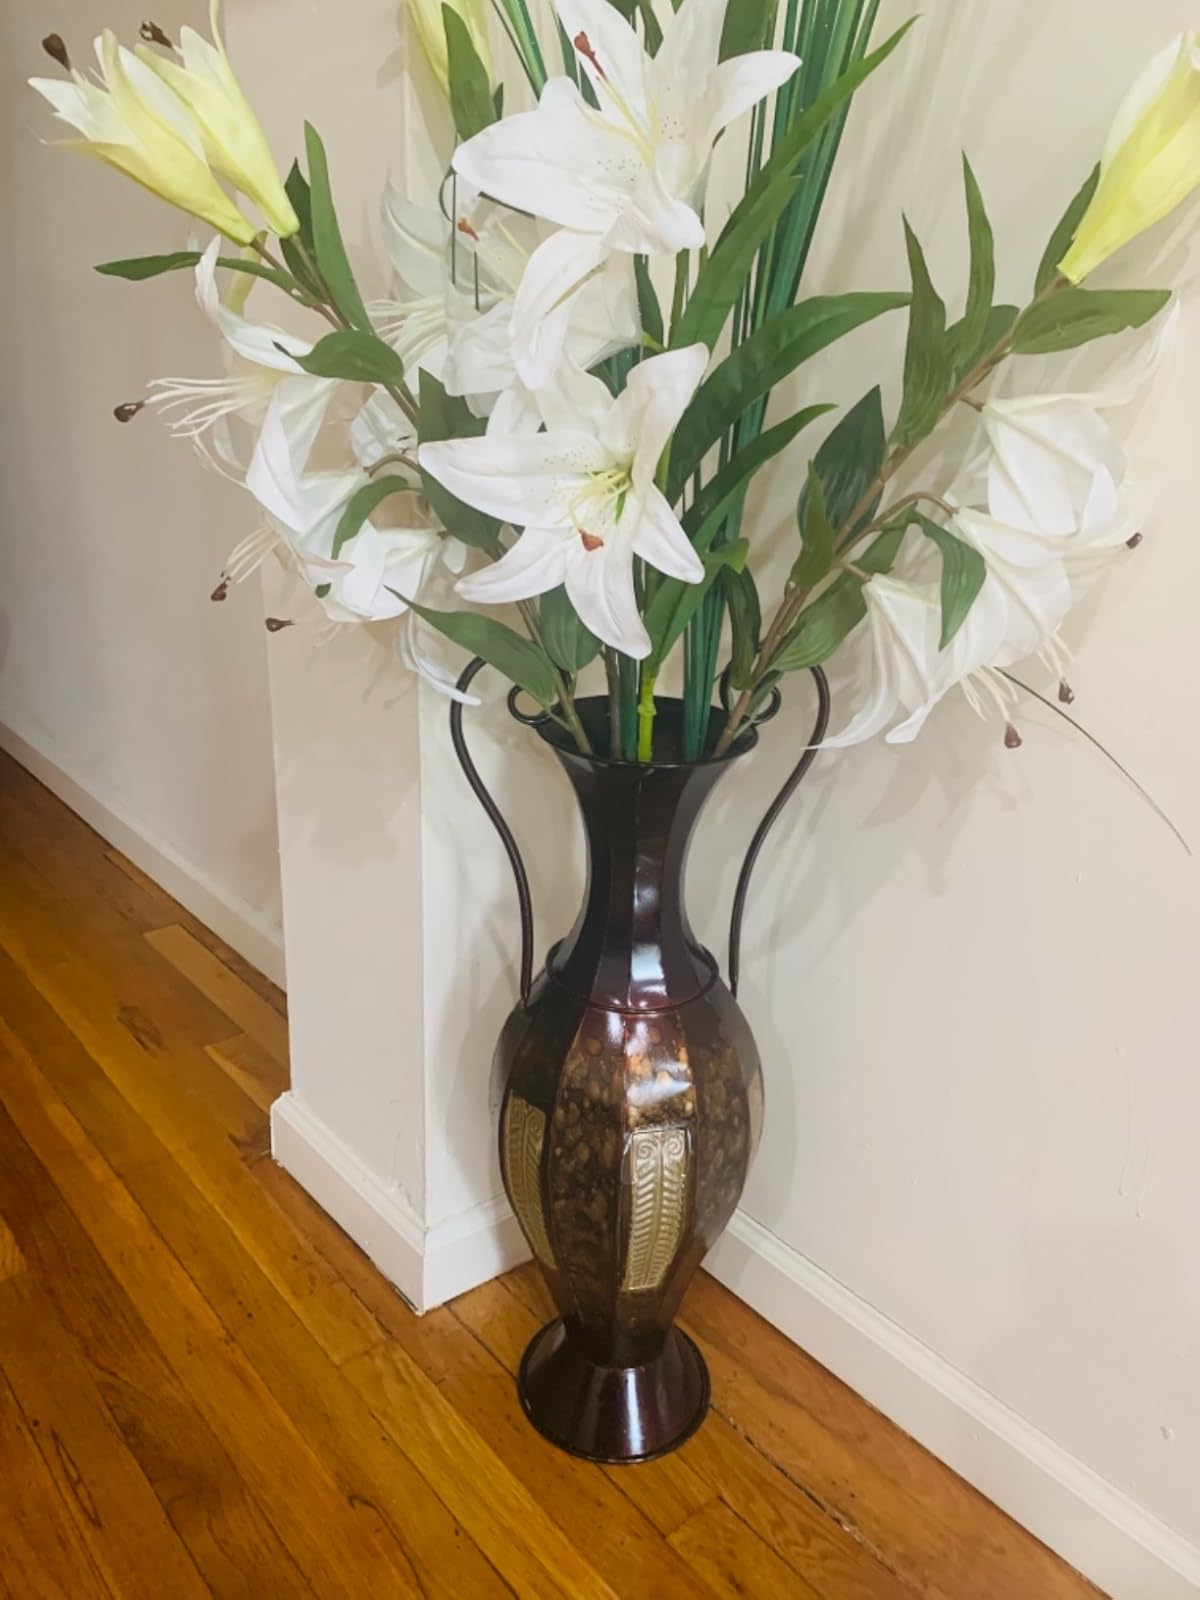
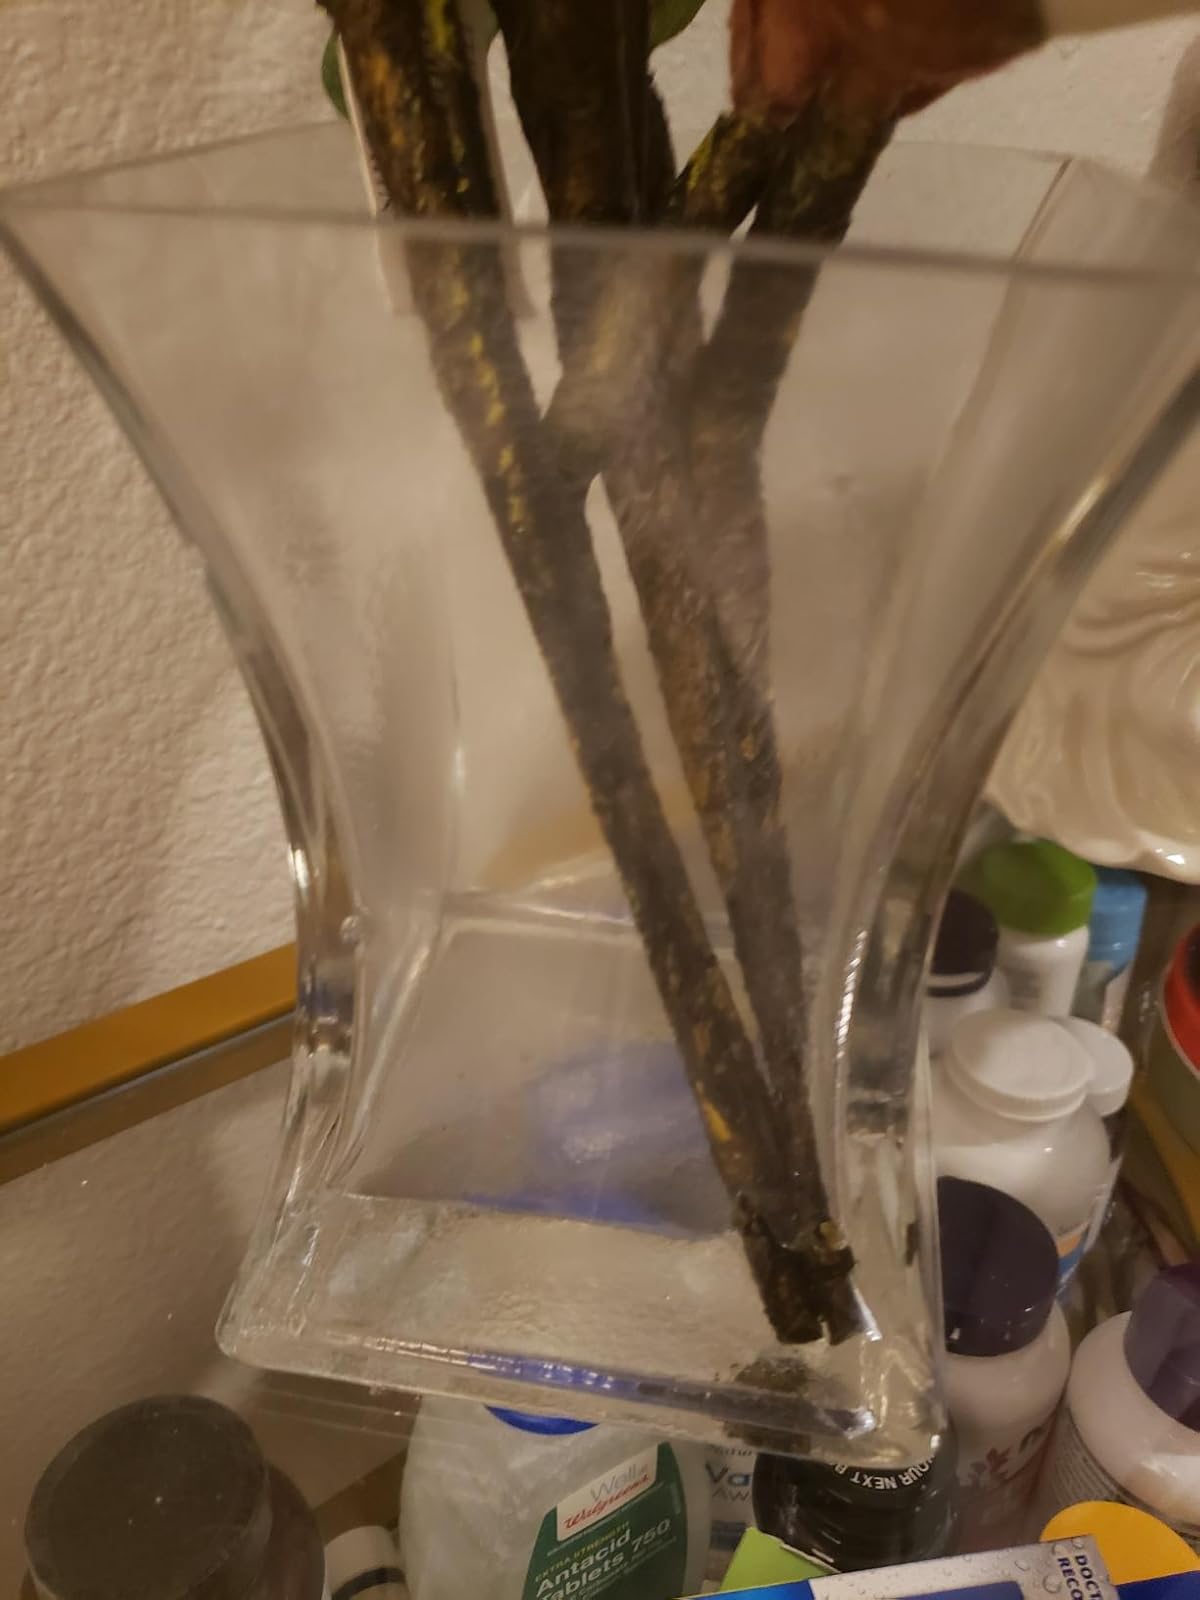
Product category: vase
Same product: no